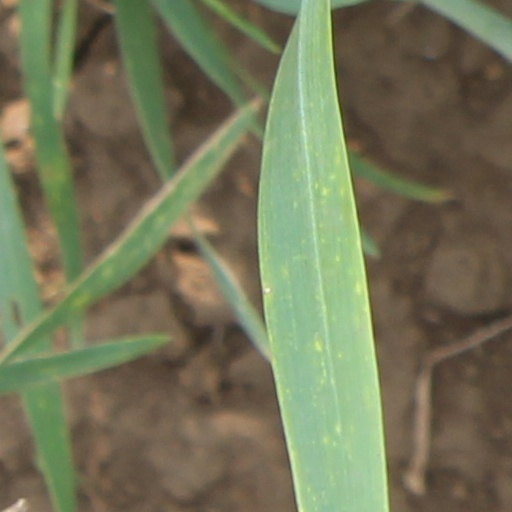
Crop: wheat